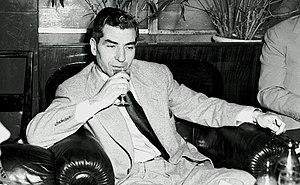
La mafia américaine ou mafia italo-américaine désigne une société criminelle italo-américaine hautement organisée. L'organisation est souvent désignée par ses membres comme « Cosa Nostra » ou « La Cosa Nostra ». La mafia émerge à New York dans les quartiers pauvres des immigrants italiens catholiques : East Harlem, le Lower East Side et Brooklyn. Elle apparaît aussi vers 1870 dans d'autres grandes métropoles de la côte Est et du pays en général suivant les vagues d'immigration en provenance de Sicile et d'autres régions du sud de l'Italie. Cosa Nostra a ses racines dans la mafia sicilienne. Mais d'autres organisations distinctes aux États-Unis comme la Camorra napolitaine, la 'Ndrangheta calabraise, d'autres groupes criminels italiens aux États-Unis, ainsi que des criminels d'autres ethnies indépendantes, ont par la suite fusionné avec la mafia sicilienne pour créer la mafia italo-américaine moderne en Amérique du Nord. La structure qui unifie de manière la plus importante la mafia américaine est une « famille », laquelle est une organisation structurée de manière pyramidale.
Le milieu marseillais désigne le crime organisé en provenance ou opérant dans la ville française de Marseille et sa région proche. Entré dans l'imaginaire collectif de la ville et associé à son image, il fait l'objet d'une littérature abondante et inspire de nombreuses fictions.